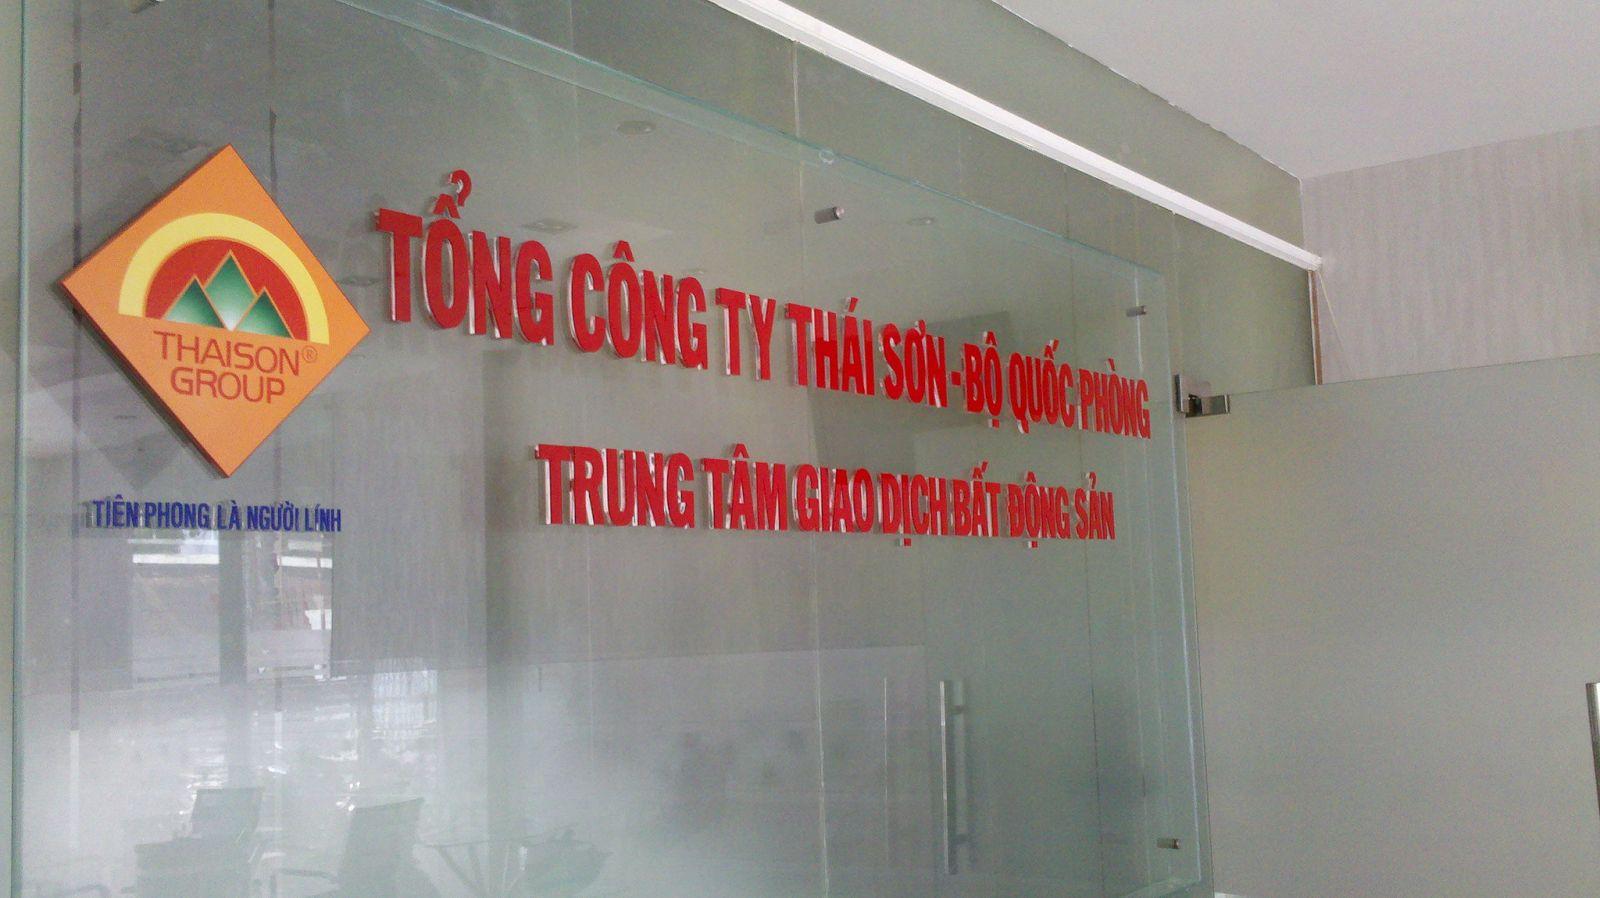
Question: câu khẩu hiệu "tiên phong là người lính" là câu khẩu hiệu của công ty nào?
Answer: công ty thái sơn